Mary Fiennes, Baroness Dacre

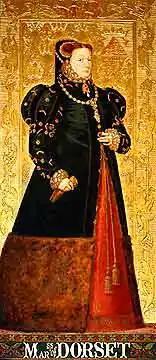
Mary Neville Fiennes, Lady Dacre as the Marchioness of Dorset in the Houses of Parliament

A petition made by her son Gregory, Lord Dacre, to Queen Elizabeth I in 1559, mentions that Lady Dacre had in 1559 three living sons and three daughters by her third husband, Francis Thursby of Congham. The author references an MS. petition by her son Gregory, Lord Dacre to Queen Elizabeth I in 1559.